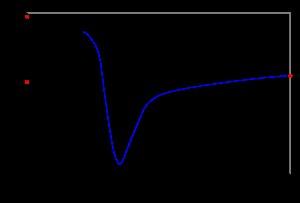
L’Invar est un alliage de fer et de nickel dont la propriété principale est d’avoir un coefficient de dilatation très faible. Cette invention est due au Suisse Charles Édouard Guillaume, qui fut récompensé du prix Nobel de physique en 1920 pour l’étude des propriétés de cet alliage.
Les premiers étalons de longueur connus remontent à l'âge du bronze. La métrologie connait un tournant majeur avec la révolution scientifique qui débute avec les travaux de Nicolas Copernic en 1543. Des mesures de plus en plus précises sont nécessaires et les scientifiques cherchent à s'affranchir des étalons métalliques dont la longueur varie avec la température. Afin de faciliter leurs calculs, ils préfèrent également le système décimal aux différents systèmes complexes de subdivision en usage à l'époque. Au XVIIᵉ siècle, de nombreux scientifiques envisagent la longueur du pendule battant la seconde comme étalon de longueur. Le mot mètre est né de cette première définition et vient de l'italien « metro cattolico » signifiant en français « mesure universelle ». Cette définition est abandonnée lorsqu'il apparaît que la longueur du pendule change avec la pesanteur qui varie en fonction de la latitude du lieu en raison de la rotation de la Terre sur elle-même. De plus, il s'avère que l'étude des variations de la longueur du pendule constitue un moyen complémentaire aux mesures d'arcs méridiens pour déterminer la figure de la Terre.